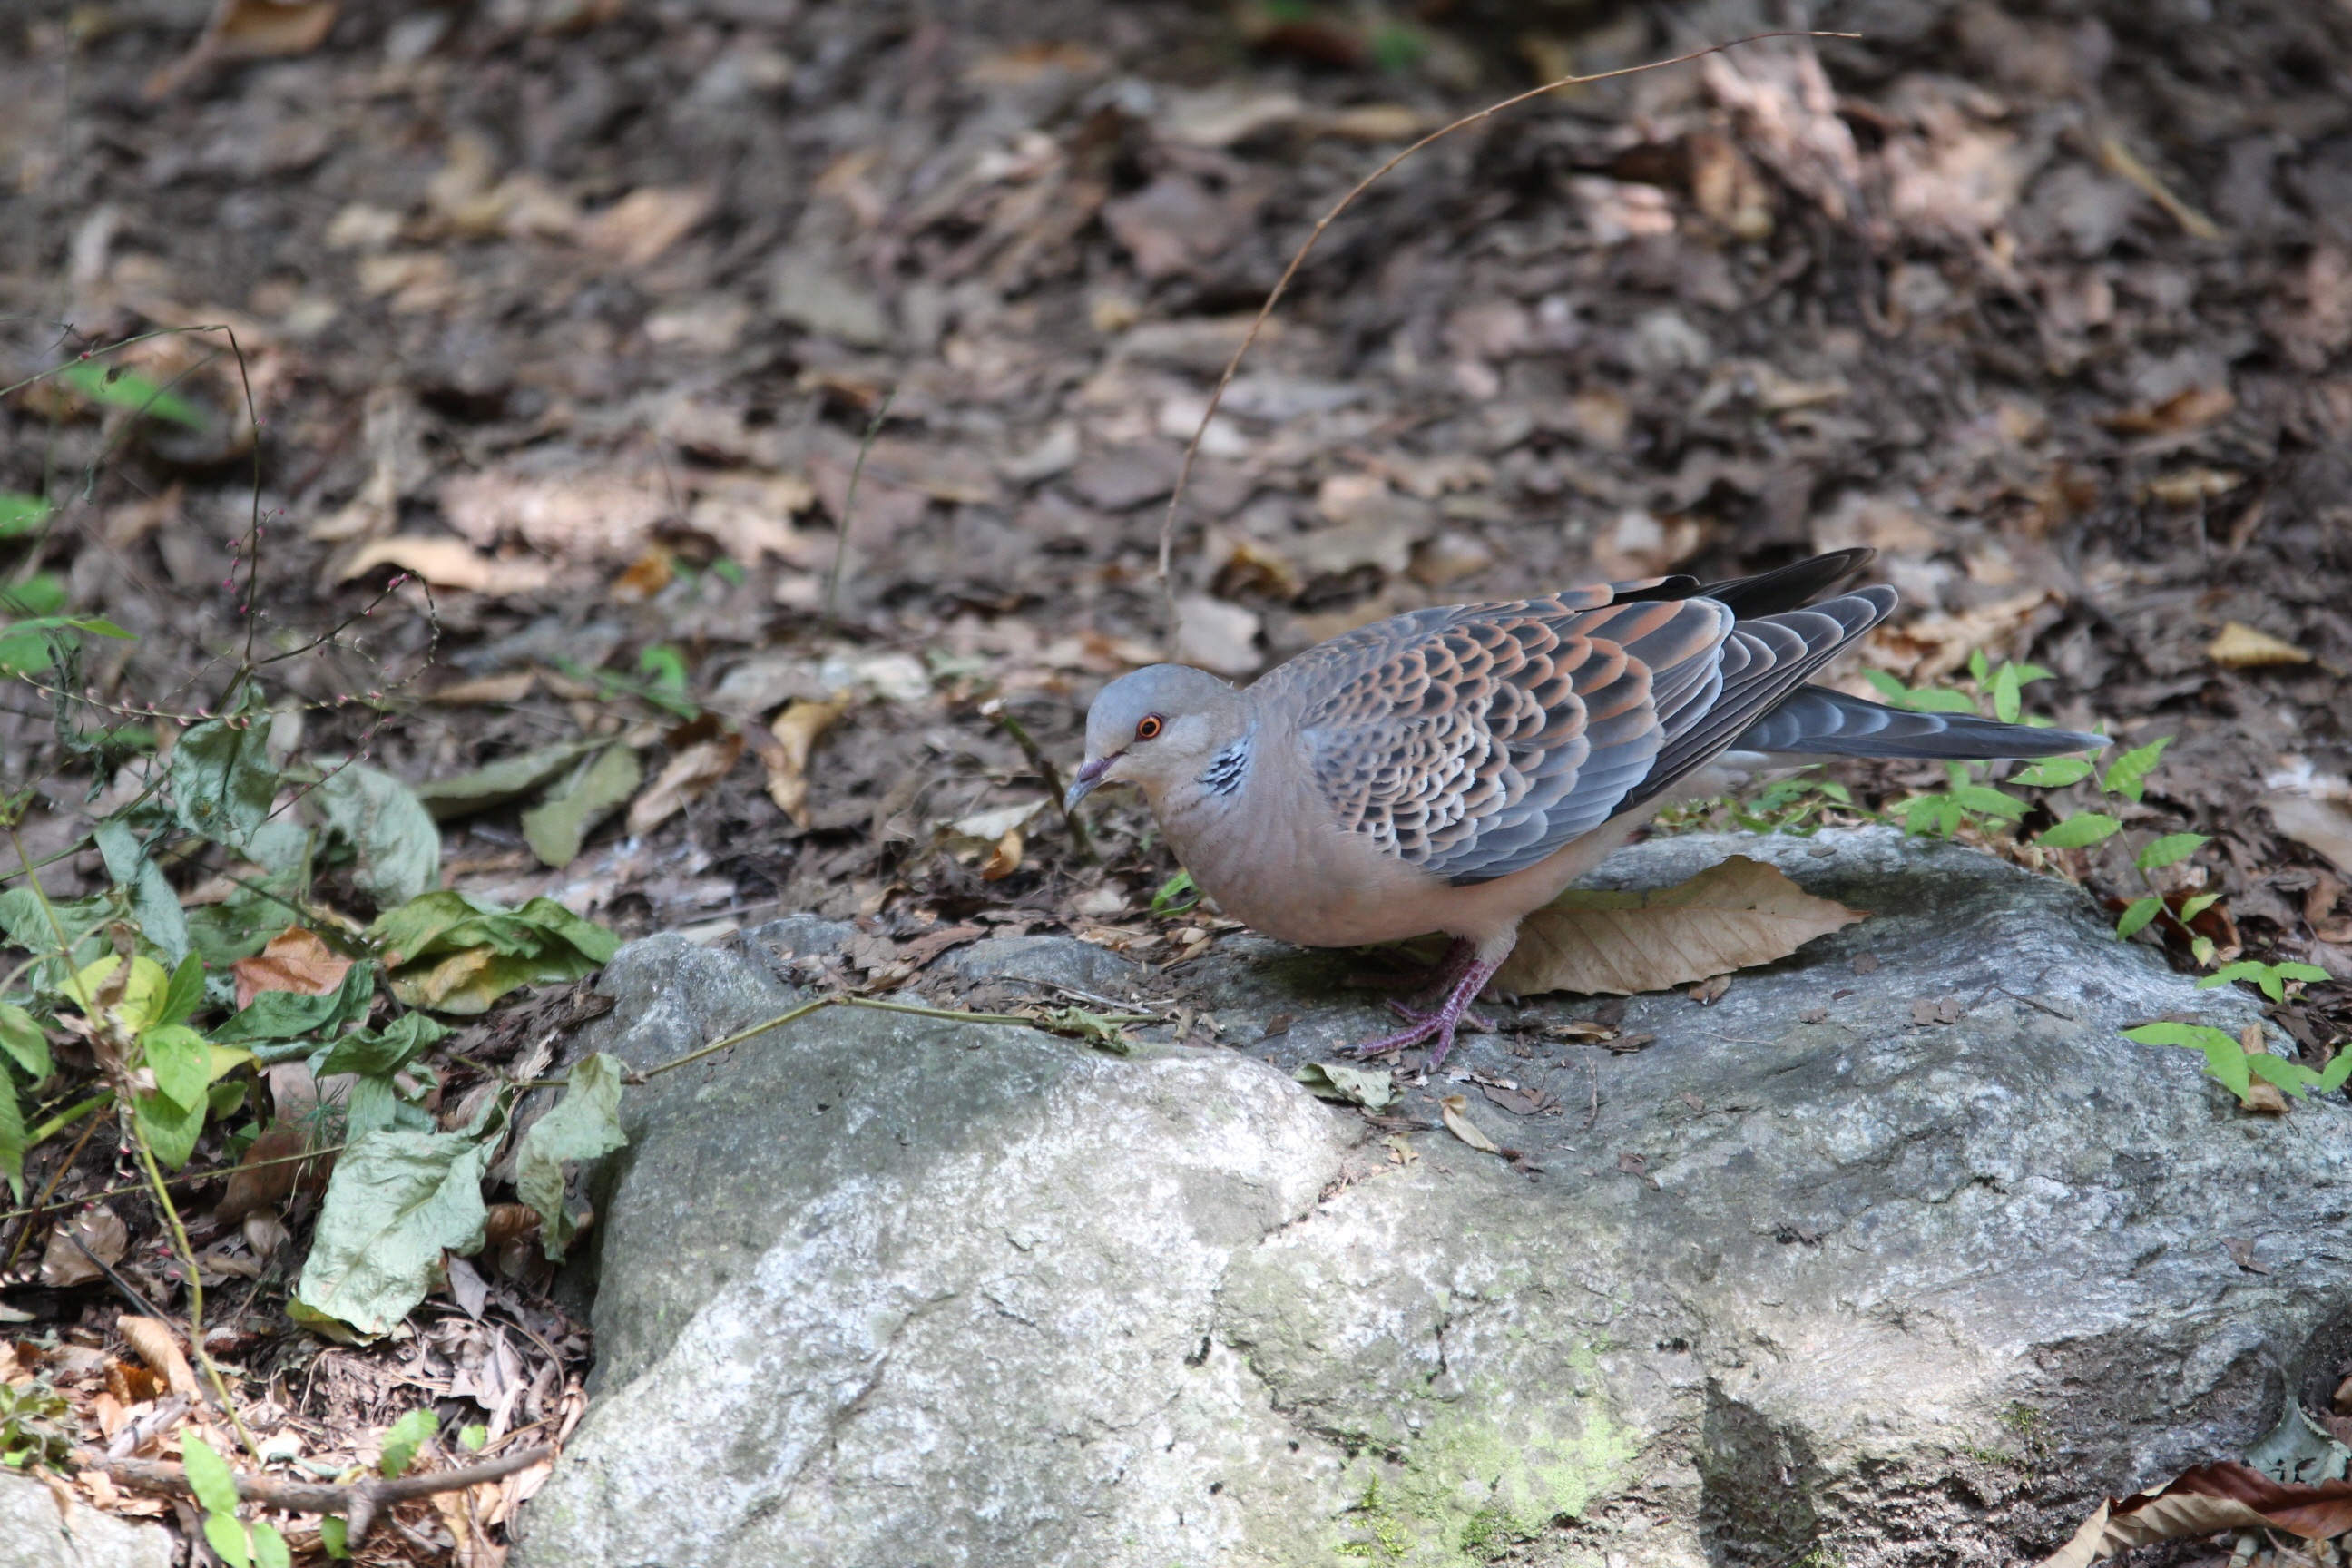
nature, forest, mountain, bird, leaf, stone, wildlife, fauna, birds, pigeon, new, autumn leaves, brown leaves, perching bird, mountain dove